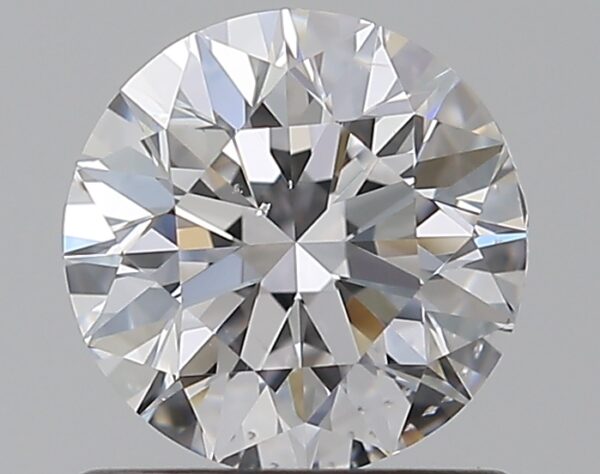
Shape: round
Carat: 0.9
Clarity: SI1
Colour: D
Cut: VG
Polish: EX
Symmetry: EX
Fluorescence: N
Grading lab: GIA
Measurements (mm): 6.03 x 6.07 x 3.91